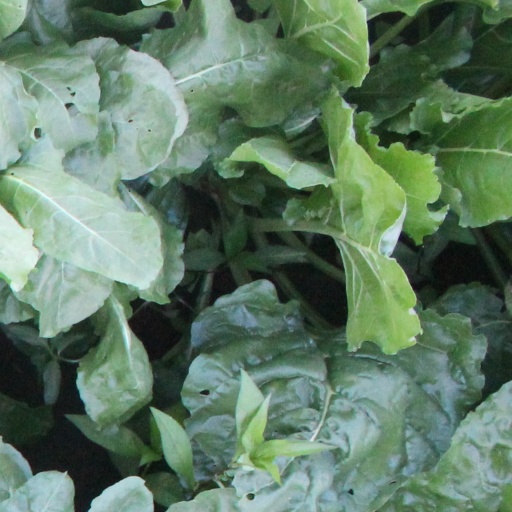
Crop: sugar beet